Mellonius

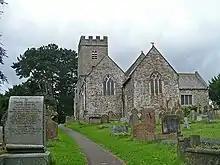
St. Mellon's Parish Church

St. Mellon's Church in St. Mellons, Cardiff is dedicated to Mellonius of Rouen. A fair used to be held on his feast day in the village of St Mellons. The church was previously dedicated to St. Lucius, but was changed upon the arrival of the Normans. The church at Thiédeville is dedicated to him at Héricourt, where there was a holy well. There is also a church dedicated to St. Mellon in Plomelin, Brittany.